Zachary Gingras

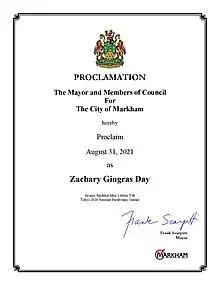
Proclamation of Zachary Gingras Day in the City of Markham by Mayor Frank Scarpitti

He is a computer science student at the University of Victoria.